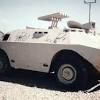
Label: BRDM